Grayson College

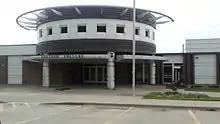
The Administration Building at the main campus in Denison

Grayson College is a public community college in Grayson County, Texas. The main campus is in Denison and it has branch campuses in Denison (west extension, at the site of the old Perrin Air Force Base) and Van Alstyne (south campus).